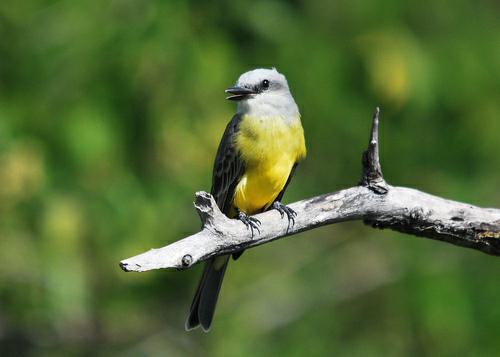
A photo of a tropical kingbird